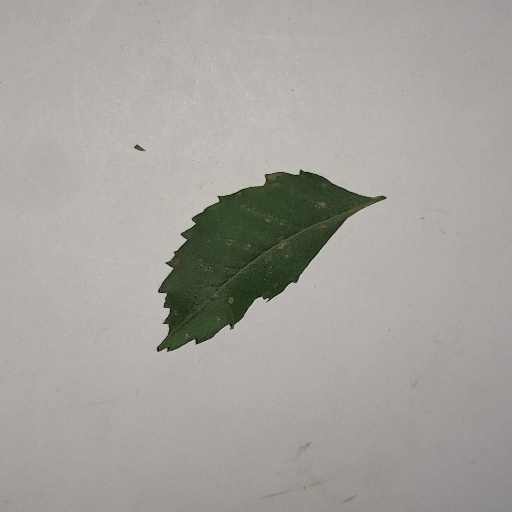
Species: Neem
Leaf condition: Powdery Mildew